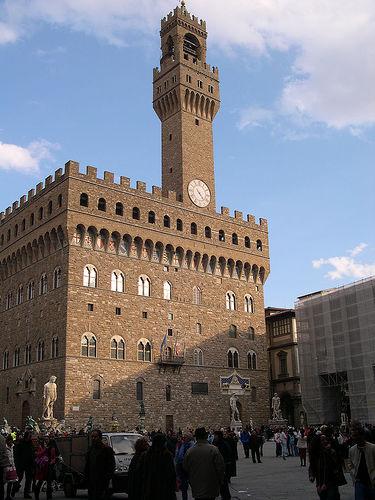
Weather: cloudy or overcast